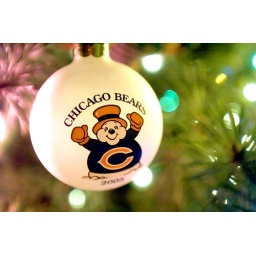
A Chicago Bears ornament hangs from the tree at the Moore's home in Danville, Ill., Saturday, Nov. 24, 2007.